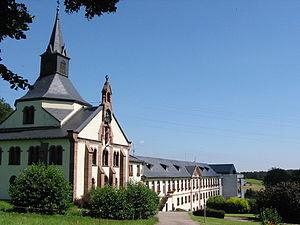
Orbey est une commune française située dans le département du Haut-Rhin, en région Grand Est.
Les établissements monastiques du massif des Vosges illustrent l'histoire des régions françaises autrefois dans le Saint-Empire romain germanique, puis dans la France de l'Ancien Régime. Comme pour les princes-évêques, les abbesses et les abbés étaient très souvent princesse et prince d'Empire siégeant à la Diète d'Empire et certains étaient même souverains d'un état ecclésiastique indépendant avec un temporel plus ou moins étendu, à l'instar des nombreux territoires de la Kleinstaaterei du Saint-Empire. Leur implantation répond à une dynamique transfrontalière entre la Lorraine, la Suisse et l'Allemagne actuelles où la haute noblesse des anciennes dynasties européennes aussi bien que la petite noblesse régionale des pays rhénans joueront un rôle non négligeable. Leurs possessions territoriales ont conduit à des conflits avec les souverains laïcs, notamment à cause des avoueries qui les rendaient tributaires de la main armée des seigneurs locaux. La sécularisation de quelques abbayes prestigieuses en chapitres canoniaux est un point commun que l'on retrouve sur les deux versants du massif vosgien.